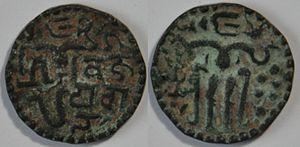
Sachant qu'il existe encore aujourd'hui des controverses sur le parinirvana de Siddhartha Gautama, et que le calendrier bouddhiste se basent sur cette date, la date officiel de départ est l'année 543 av. J.-C..